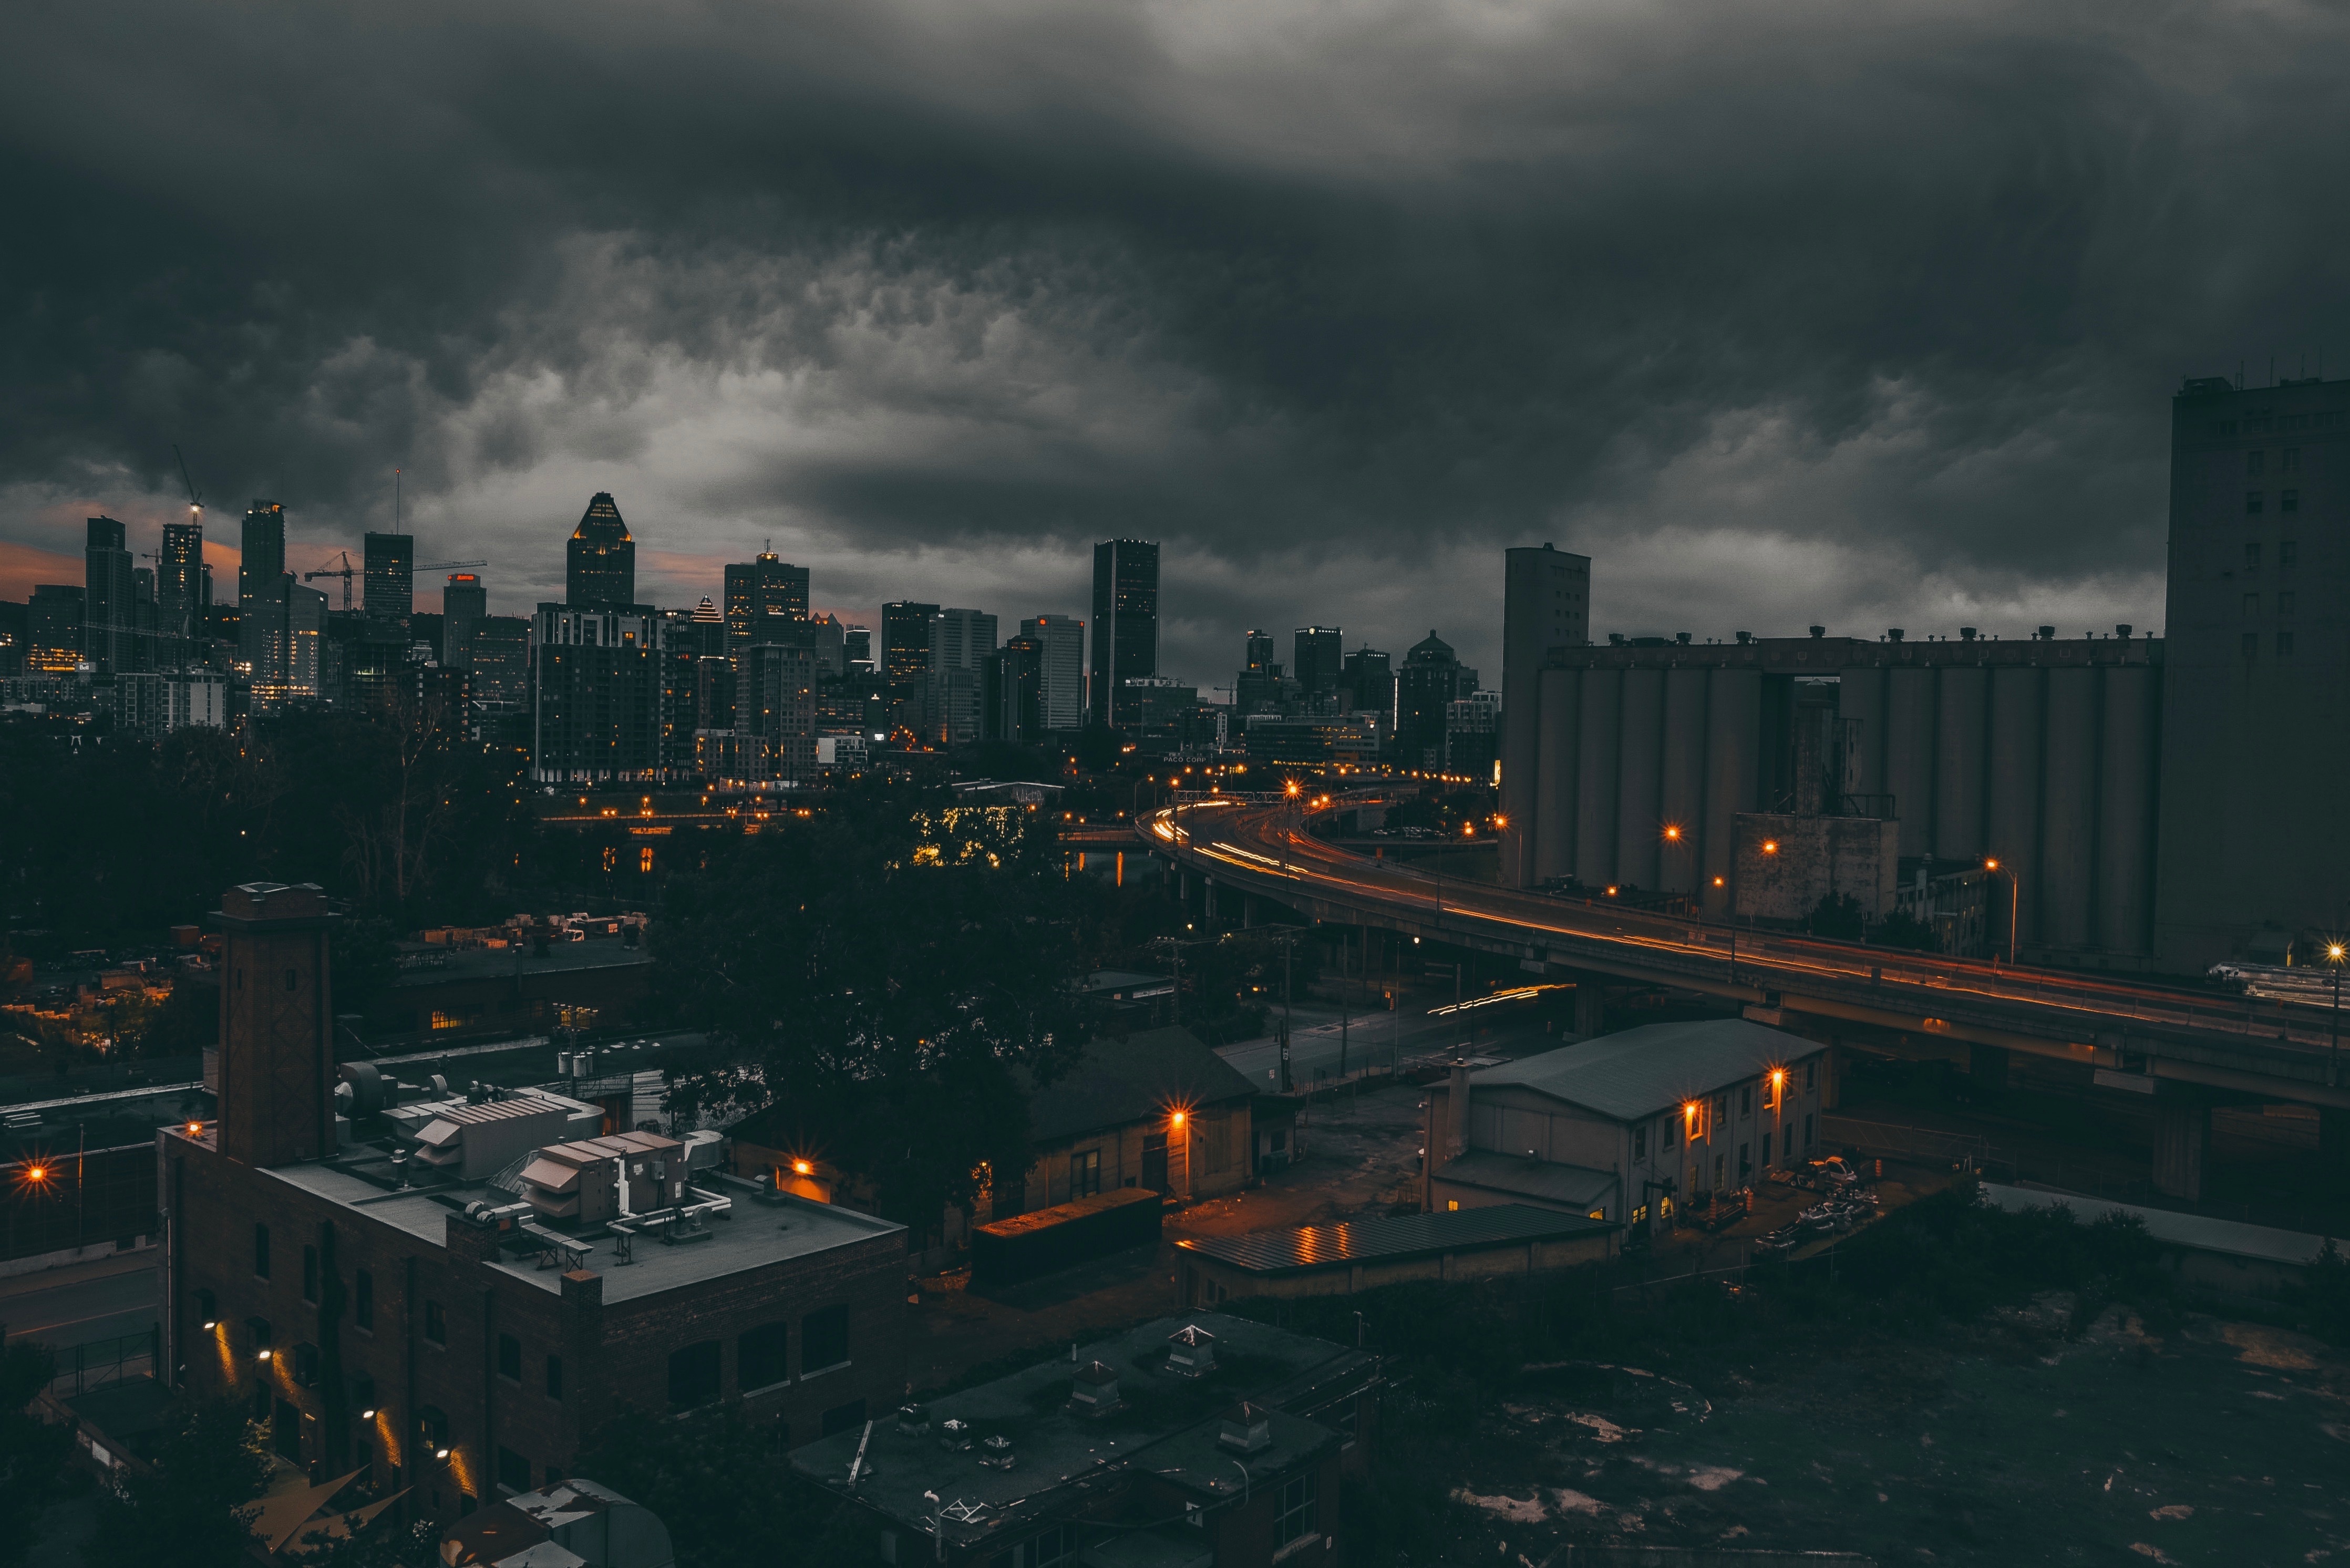
horizon, cloud, sunset, skyline, night, morning, moody, dawn, city, skyscraper, cityscape, downtown, dusk, evening, reflection, weather, gray, darkness, metropolitan, thunder, grey, metropolis, aerial photography, urban area, atmospheric phenomenon, human settlement, atmosphere of earth, metropolitan area